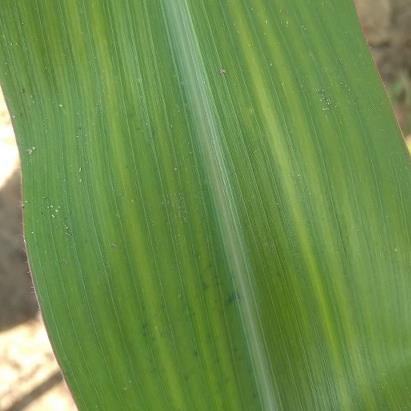
Crop: Maize
Condition: stripe-d